Magda Linette

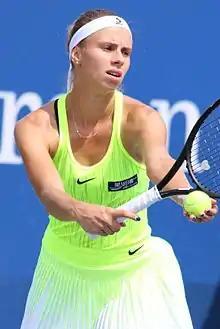
Linette at the 2016 US Open

Linette reached the third round of the 2016 Miami Open defeating Bethanie Mattek-Sands and 18th seed Jelena Janković by retirement. She lost to eventual champion Victoria Azarenka.